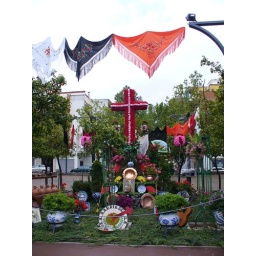
the cross in the little plaza right by my house